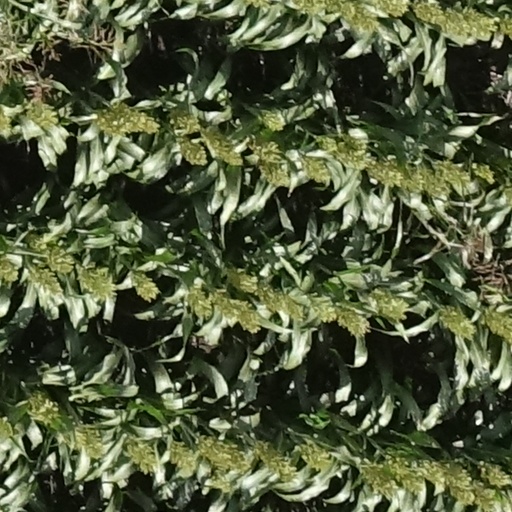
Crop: sorghum